List of international goals scored by Olivier Giroud

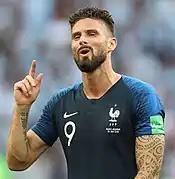
Giroud during the 2018 FIFA World Cup in Russia; he scored 57 goals in 137 appearances for France.

Olivier Giroud is a French professional footballer who played for the France national football team as a forward from 2011 to 2024. In that period, he scored 57 goals in 137 international appearances, making him the country's all-time top scorer. He surpassed Thierry Henry's record of 51 goals with a goal against Poland in the round of 16 of the 2022 FIFA World Cup on 4 December 2022. Giroud made his debut for France in a 1–0 home win over the United States on 11 November 2011, and scored his first international goal on 29 February 2012 in his third appearance, a 2–1 win over Germany.